Denver Union Station

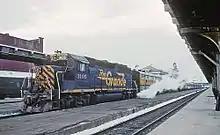
The "Rio Grande Zephyr" at Union Station, 1980

Denver's first train station was constructed in 1868 to serve the new Denver Pacific Railway, which connected Denver to the main transcontinental line at Cheyenne, Wyoming. By 1875, there were four different railroad stations, making passenger transfers between different railroad lines inconvenient. To remedy this issue, the Union Pacific Railroad proposed creating one central "Union Station" to combine the various operations. In February 1880, the owners of the four lines (the Union Pacific, the Denver & Rio Grande, the Denver, South Park & Pacific and the Colorado Central) agreed to build a station at 17th and Wynkoop Streets. Architect A. Taylor of Kansas City was hired to develop the plans and the station opened in May 1881.